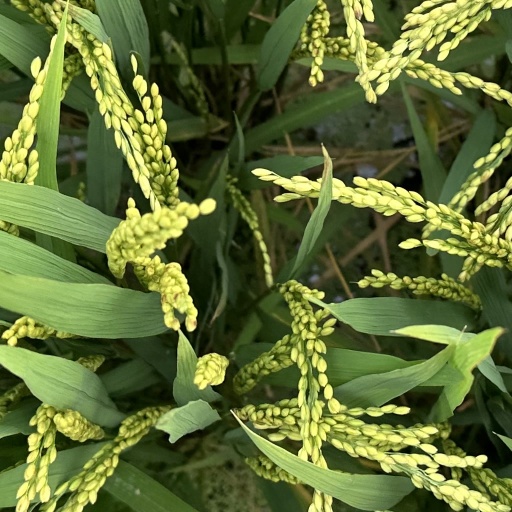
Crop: rice